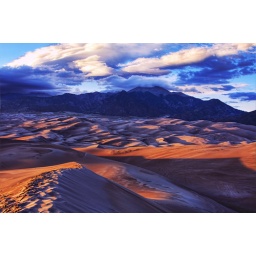
If you've never walked up a sand dune; it's like walking in knee deep snow